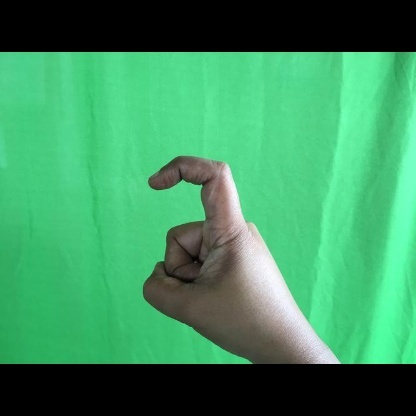
Mudra: Tamarachudam